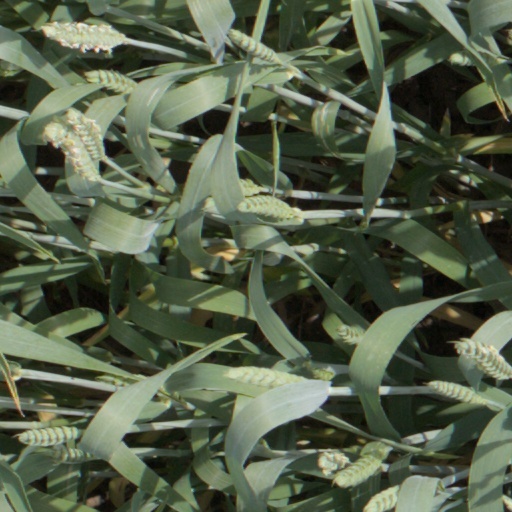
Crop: wheat